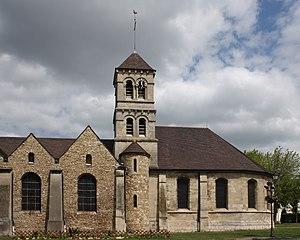
L'église Notre-Dame-et-Saint-Eugène est une église catholique paroissiale située à Deuil-La Barre, en France. Ses origines remontent à la fin de l'époque mérovingienne, quand l'église de Deuil est un lieu de pèlerinage grâce aux miracles qui se produisent près de la tombe de saint Eugène qu'elle abrite. Un premier oratoire avait même été édifié vers le début du Vᵉ siècle. Mais rien de ces premiers lieux de culte ne subsiste, et avec le départ des reliques de son saint protecteur pour la basilique Saint-Denis vers 850, Deuil quitte la scène de l'histoire jusqu'à ce que son église soit donnée à l'abbaye Saint-Florent de Saumur en 1066. Un prieuré est alors fondé à Deuil, et la construction de l'église romane actuelle est lancée. Elle commence par l'abside, qui ne subsiste plus, et se termine par la nef au début du XIIᵉ siècle. La consolidation de la croisée du transept vers 1135 donne l'occasion d'installer quatre chapiteaux historiés, qui, avec un cinquième dans la chapelle sud, font la célébrité de l'église. Ils marquent en effet l'apogée de la sculpture romane dans le Val-d'Oise. Vers 1120, l'abside romane est remplacée par un spacieux chœur gothique muni d'un déambulatoire.
Cette liste recense les monuments historiques du département du Val-d'Oise, en France.
Deuil-la-Barre est une commune française située dans le département du Val-d'Oise en région Île-de-France.